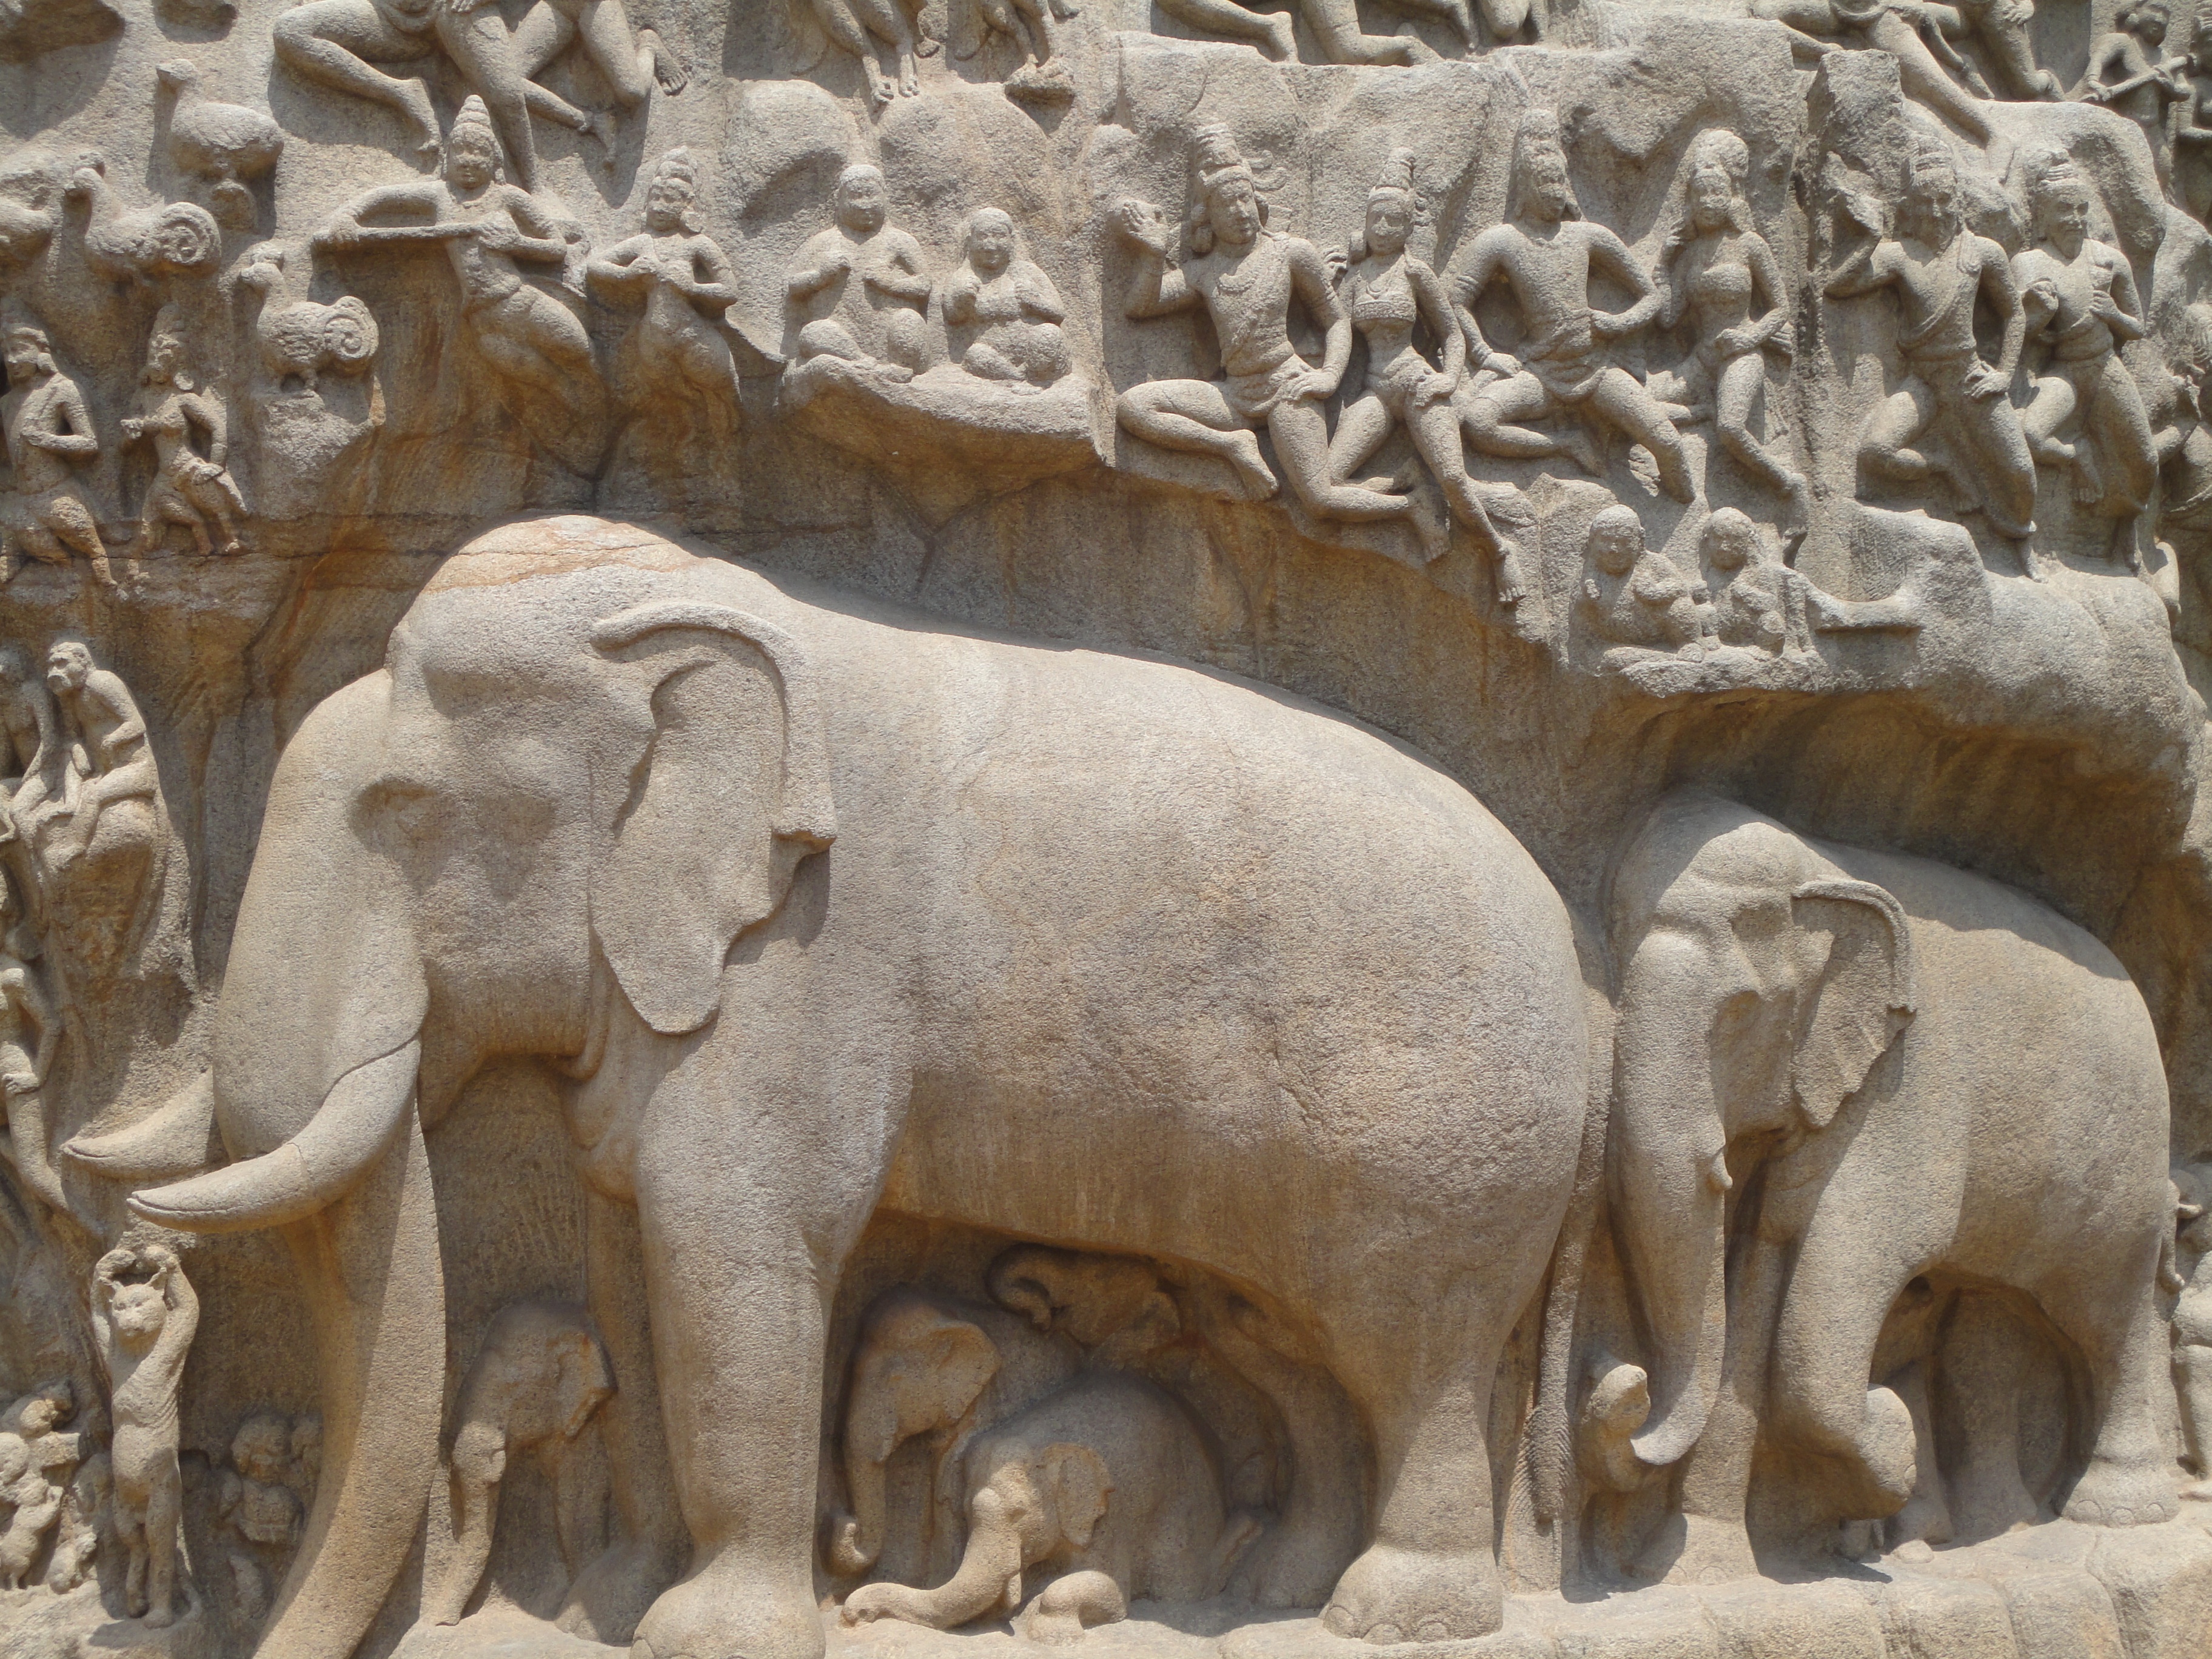
stone, wildlife, zoo, mammal, fauna, elephant, sculpture, temple, carving, stone carving, indian elephant, ancient history, elephants and mammoths, mahaballipuram